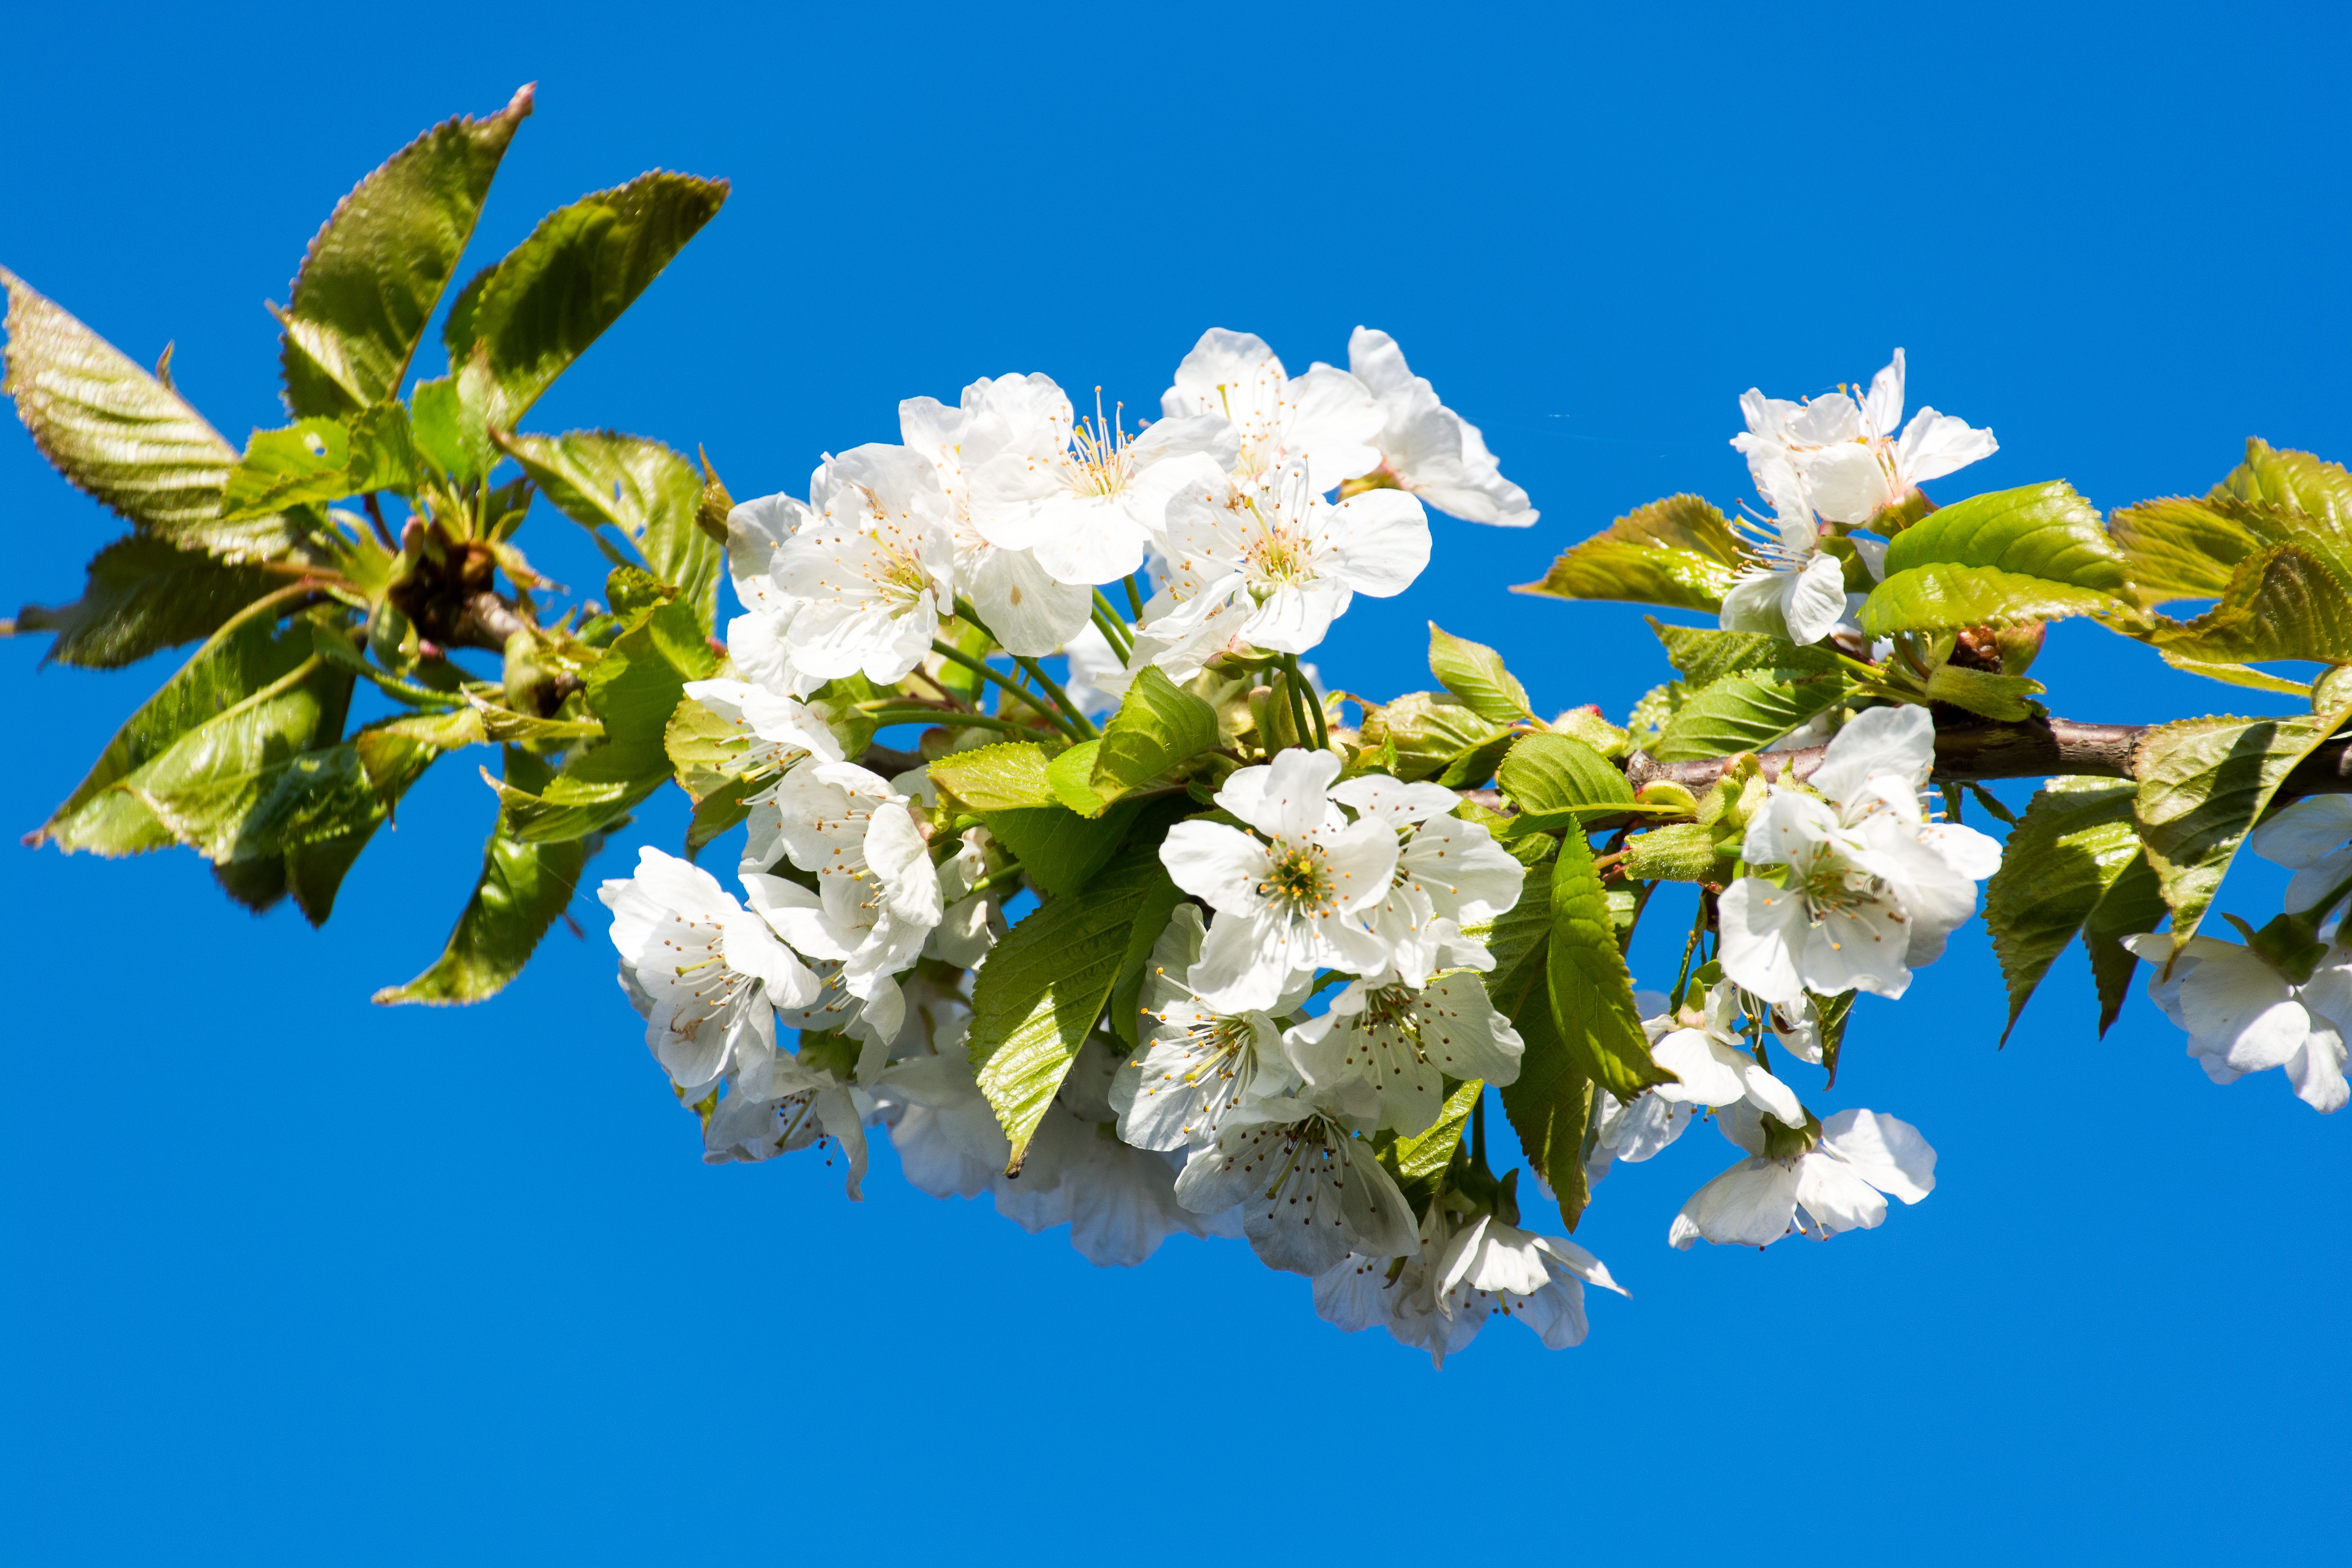
tree, branch, blossom, plant, sky, white, sunlight, leaf, flower, bloom, food, spring, produce, flora, cherry blossom, wildflower, shrub, cherry, white blossom, inflorescence, flowering plant, woody plant, land plant